FK Partizan

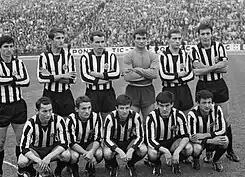
FK Partizan's 1966 European Cup final starting lineup coached by Abdulah Gegić.

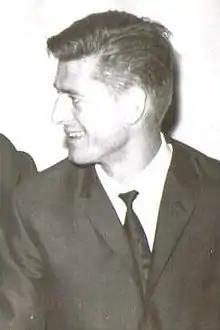
Club legend Miloš Milutinović scored two goals in the first ever European Champion Clubs' Cup

By the mid-1950s, the first big Partizan generation was well over its peak. Only two titles and four cups in its first 15 years of existence were not enough for a club of Partizan's stature, ambition and popularity. In 1958, the club left way behind 13 years of playing in blue-red kits and adopted the now famous black and white colors. The change in the club's image and appearance was followed by radical changes in the playing squad. The number of young players, offspring of Partizan's own youth ranks known as "Partizanove bebe" (The Partizan's babies), soon emerged into one of the best generations Europe's ever seen. The rise of the generation began with Milutin Šoškić, Fahrudin Jusufi, Jovan Miladinović, Velibor Vasović, Milan Galić, Ilija Mitić, Zvezdan Čebinac and Vladica Kovačević. Very soon, they were joined by Lazar Radović, Velimir Sombolac, Ljubomir Mihajlović and Mustafa Hasanagić, and finally Ivan Ćurković, Josip Pirmajer, Branko Rašović and Radoslav Bečejac. Managers Illés Spitz, Florijan Matekalo and Stjepan Bobek monitored and guided their development. The decision to rely mostly on talented youngsters scouted from all over the country quickly gave results – Partizan took three consecutive championship titles, in 1961, 1962 and 1963, the first title hat-trick in the Yugoslav First League. Efficient and attractive performances earned the club its popular nickname ""Parni valjak"" ("The Steamroller"). In 1964–65, the team added the fourth title in five years (interrupted by city rival Red Star during the 1963–64 season). As early as the 1960s, a fierce and intense rivalry grew up between Partizan and Red Star.